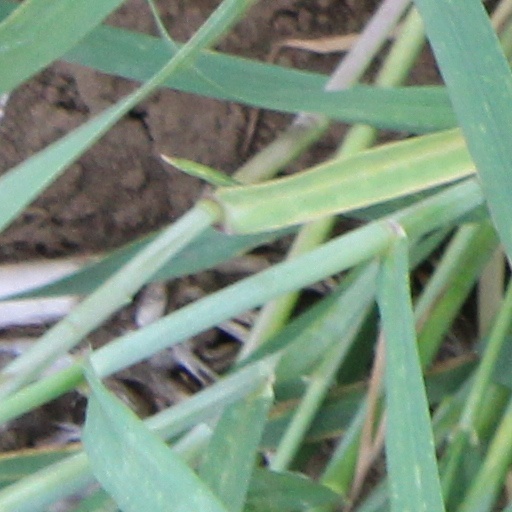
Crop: wheat